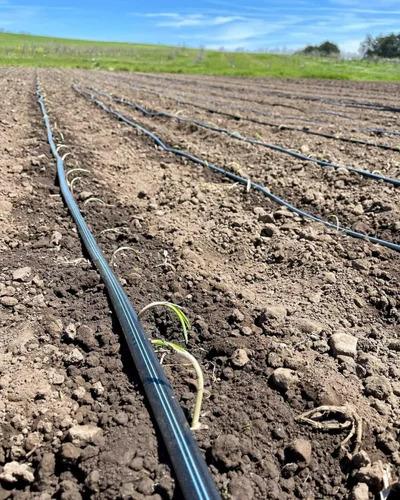
Mfumo wa umwagiliaji wa matone uliowekwa katika shamba, kuna mabomba meusi yakiwa yamewekwa kwa mistari iliyonyooka juu ya ardhi yenye udongo.
Matonezi yanaonekana kwenye mabomba, yakidondosha maji kwenye ardhi karibu na mimea ambayo imeanza kukua. Shamba linaonekana limeandaliwa kwa kilimo na mfumo huu unasaidia kumwagilia mimea kwa ufanisi.